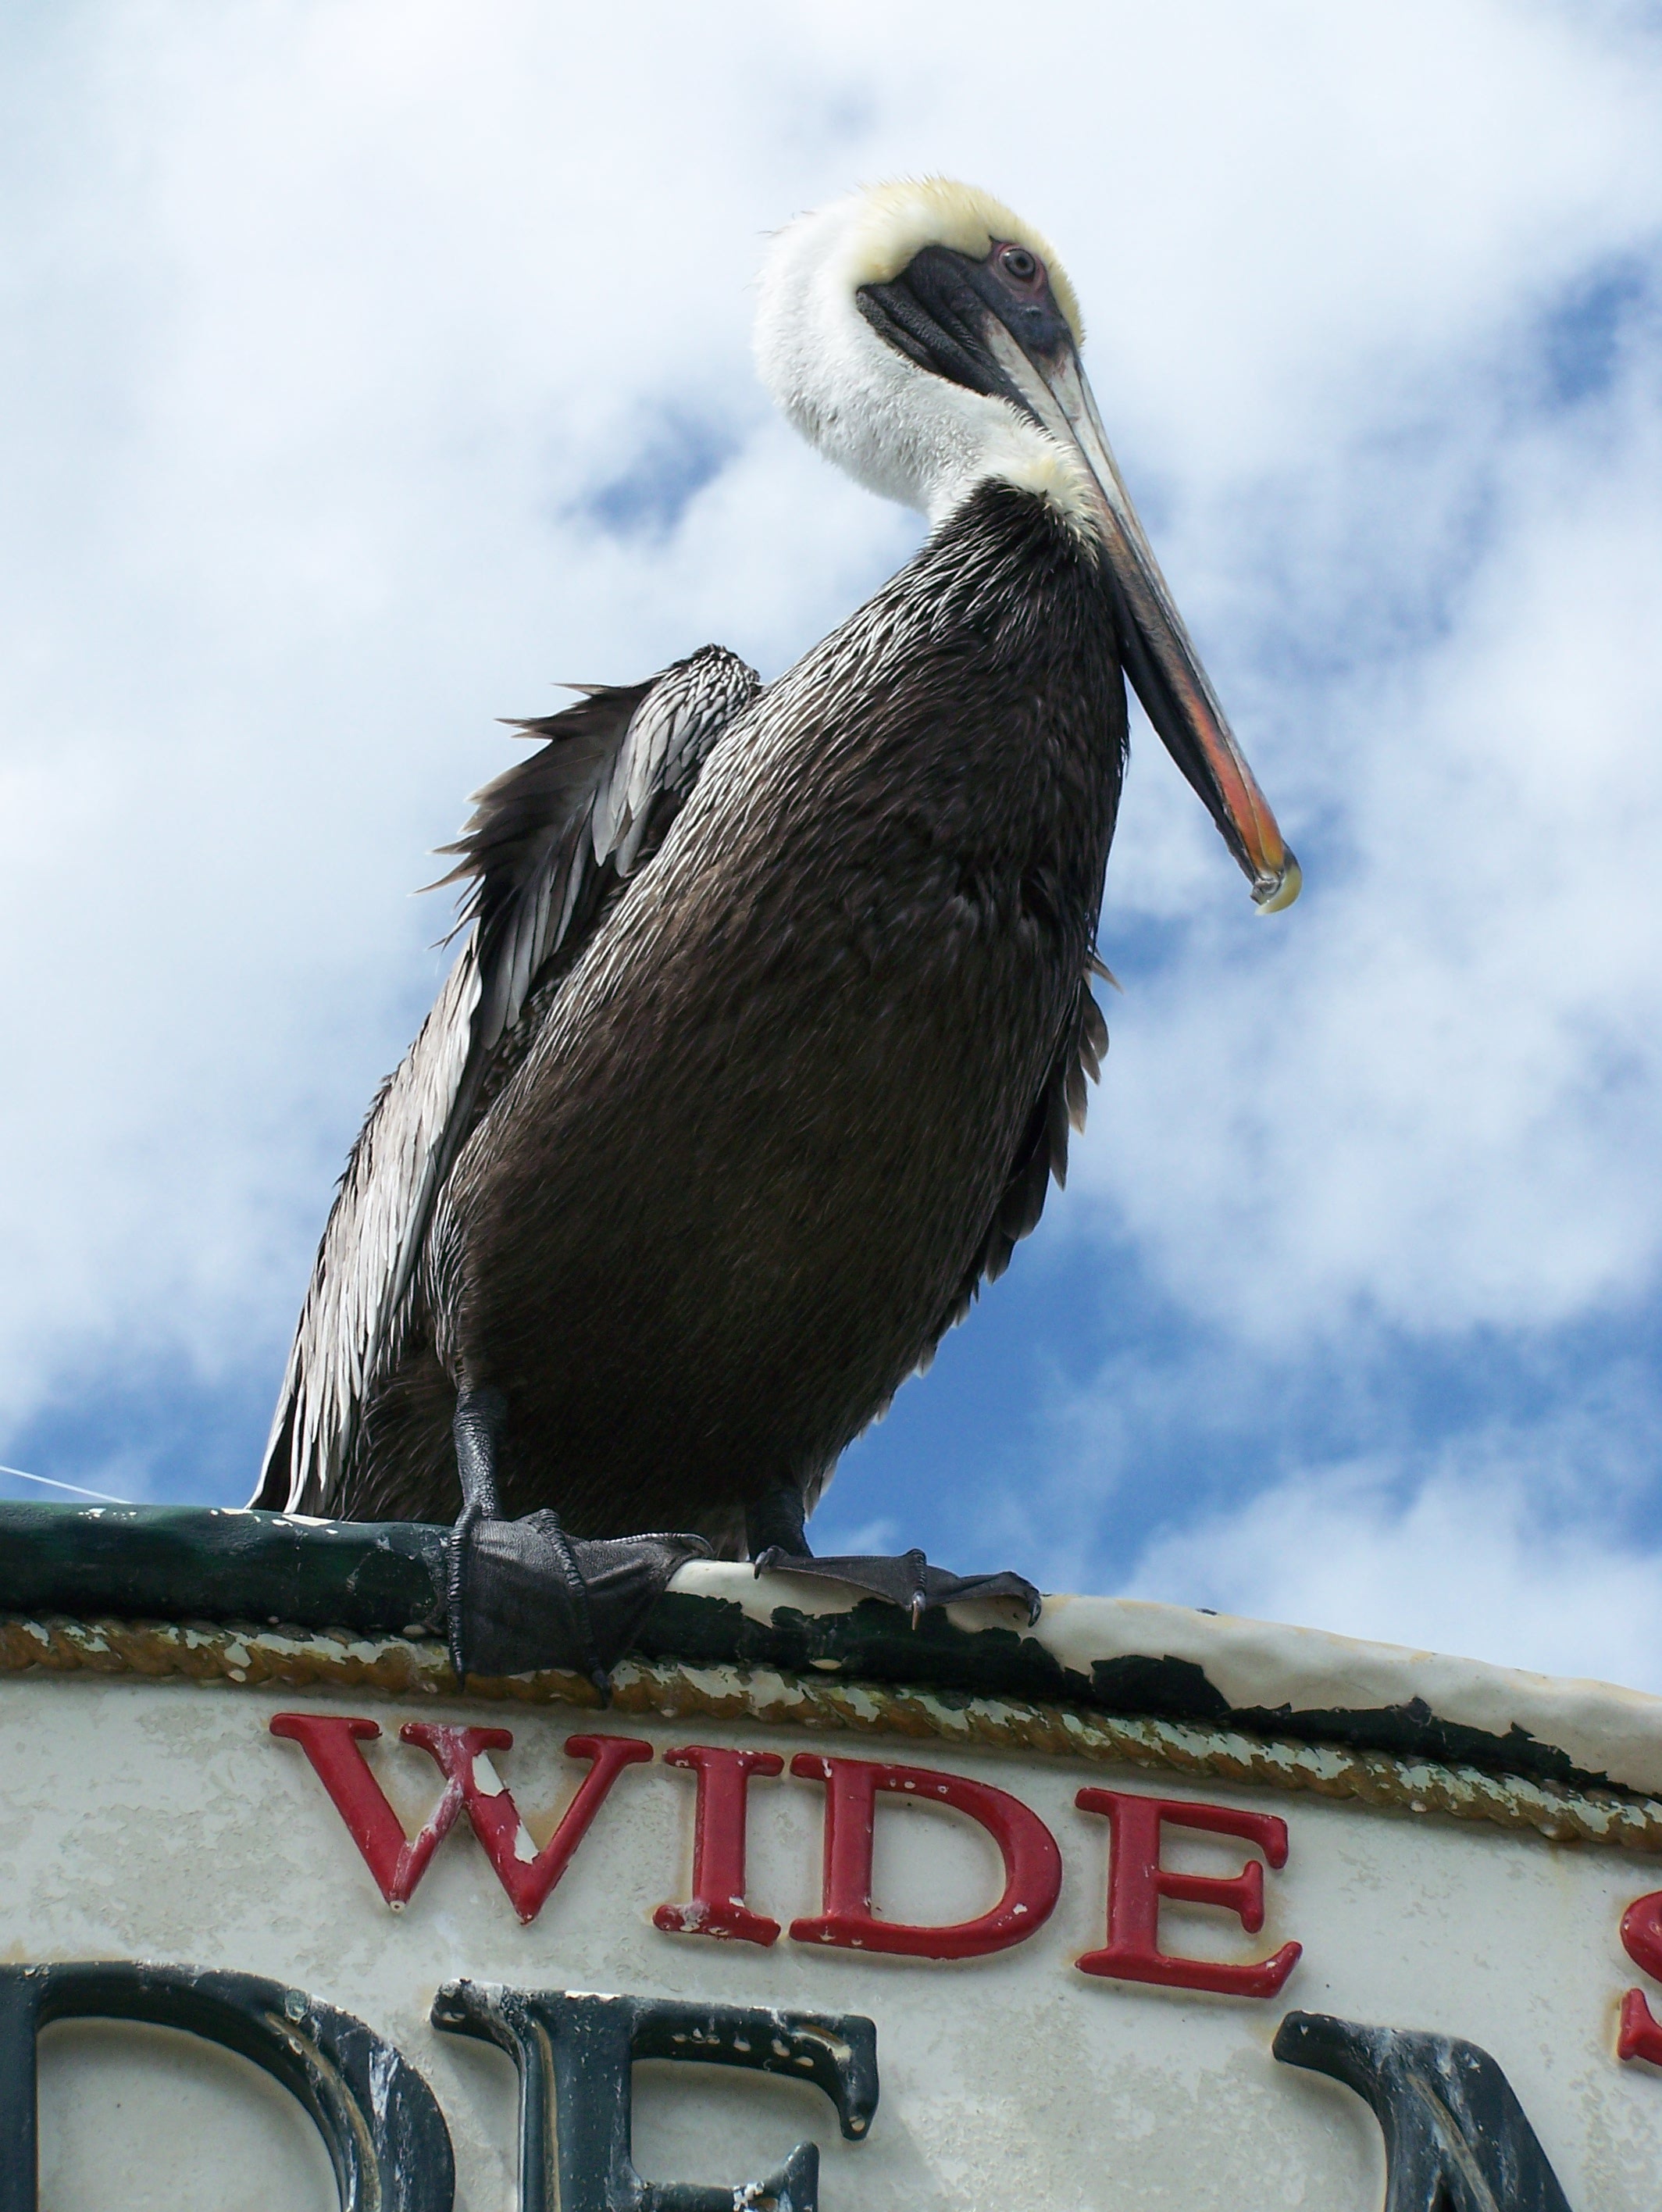
nature, bird, wing, pelican, seabird, wildlife, bay, fauna, stork, vertebrate, ciconiiformes